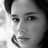
Emotion: neutral